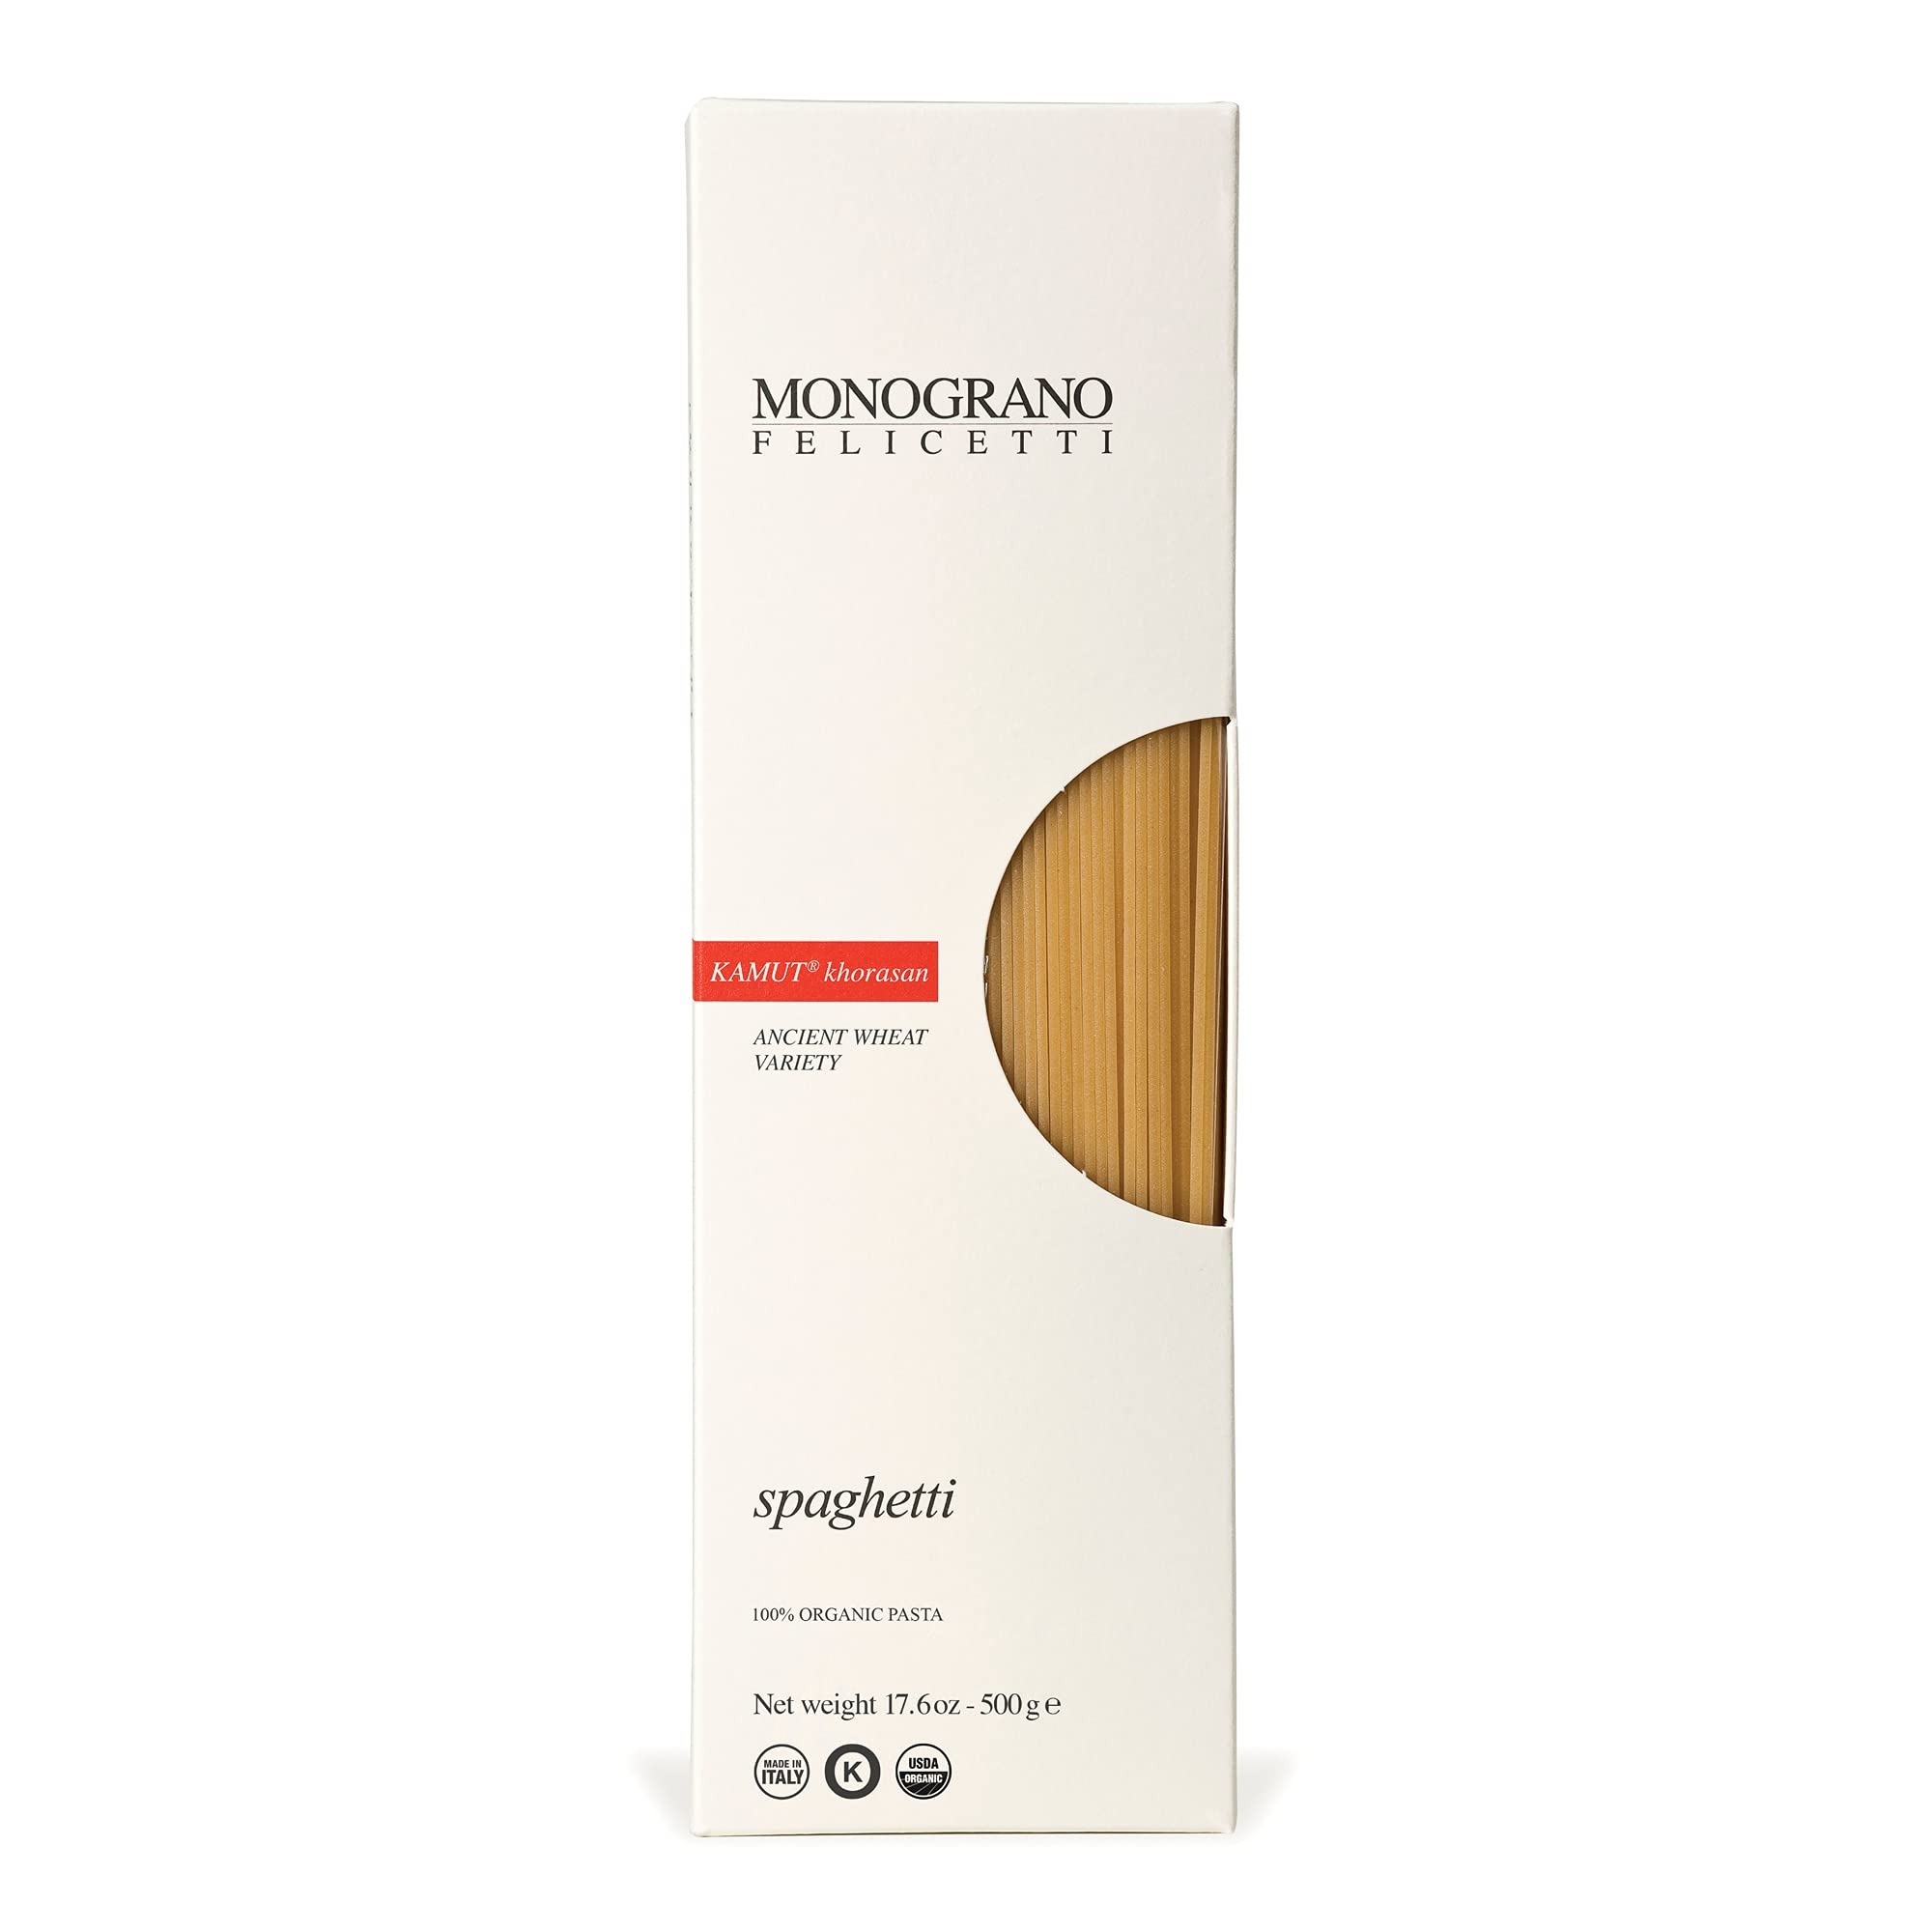
Item Name: Monograno Felicetti Kamut Spaghetti Pasta Italian Organic Non-GMO 17.6oz (500g) 12 Pack
Bullet Point 1: Khorasan/KAMUT is a variety of durum wheat that is grown today in Saskatchewan, Canada, and Montana. It traces its roots back thousands of years to the Fertile Crescent in today’s Iran and Afghanistan. Khorasan/KAMUT has a sweet, nutty, buttery ﬂavor, and when cooked releases a gentle fragrance of white flowers and pine nuts.
Bullet Point 2: Khorasan/KAMUT is a Single Ancient grain durum wheat meaning that it has been largely unchanged by breeding, hybridization, or modification.
Bullet Point 3: Used by Michelin Starred Restaurants throughout Italy and the world, Monograno Felicetti has a reputation as one of the premier pastas of Italy. The pasta’s trademarks are its flavor and that it holds “al dente” beyond the cooking time.
Bullet Point 4: Founded in 1908 in the Italian Alps in an area called the Dolomites, Felicetti is now managed by the 4th generation of the family. The family values their history as artisanal pasta makers while preserving the environment.
Bullet Point 5: Felicetti Values the Environment. Its factory now generates 90% of its own electric power via solar or cogeneration. Felicetti works with its farmers on good land use practices. It has complete trackability from the farm to the store. Utilizing pure alpine water and the cleanest air in Europe, Felicetti pasta is created without impurities.
Product Description: An intriguing blend of the most classic shape and the unique texture of Kamut-Khorasan wheat: these spaghetti are truly versatile and comfortable with all cooking techniques and recipes. Questi Spaghetti creano un intrigante connubio tra il più classico dei formati e la particolare trama delle semole di Kamut di condimento.
Value: 12.0
Unit: Count

Price: 134.49